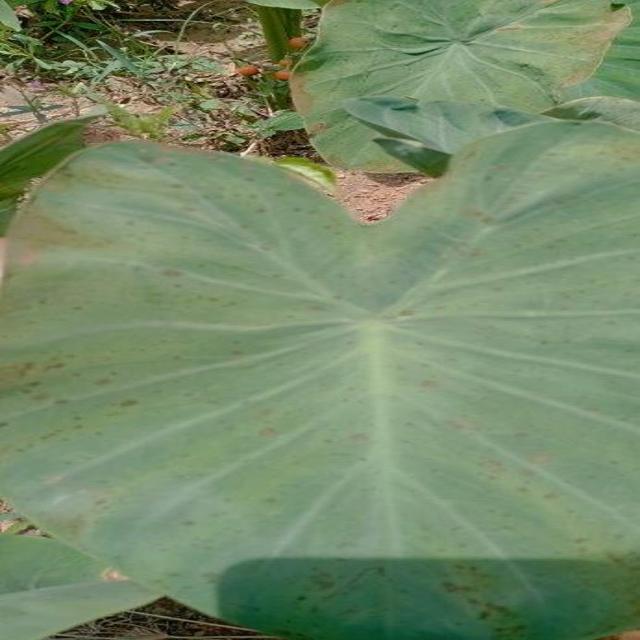
Label: Early_Blight